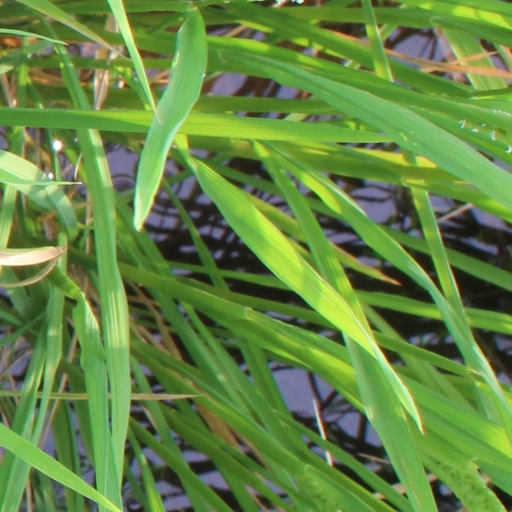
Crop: rice